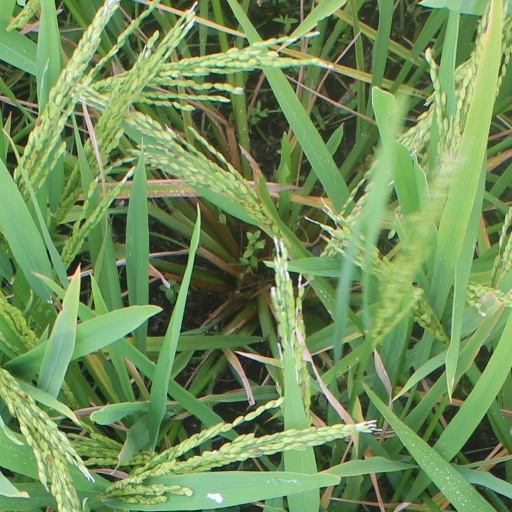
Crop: rice